Donald Churchill

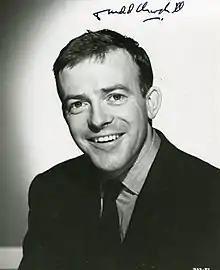

Donald Churchill (6 November 193029 October 1991) was an English actor and playwright. He appeared in many film and television productions over a 35-year period and wrote several TV scripts.